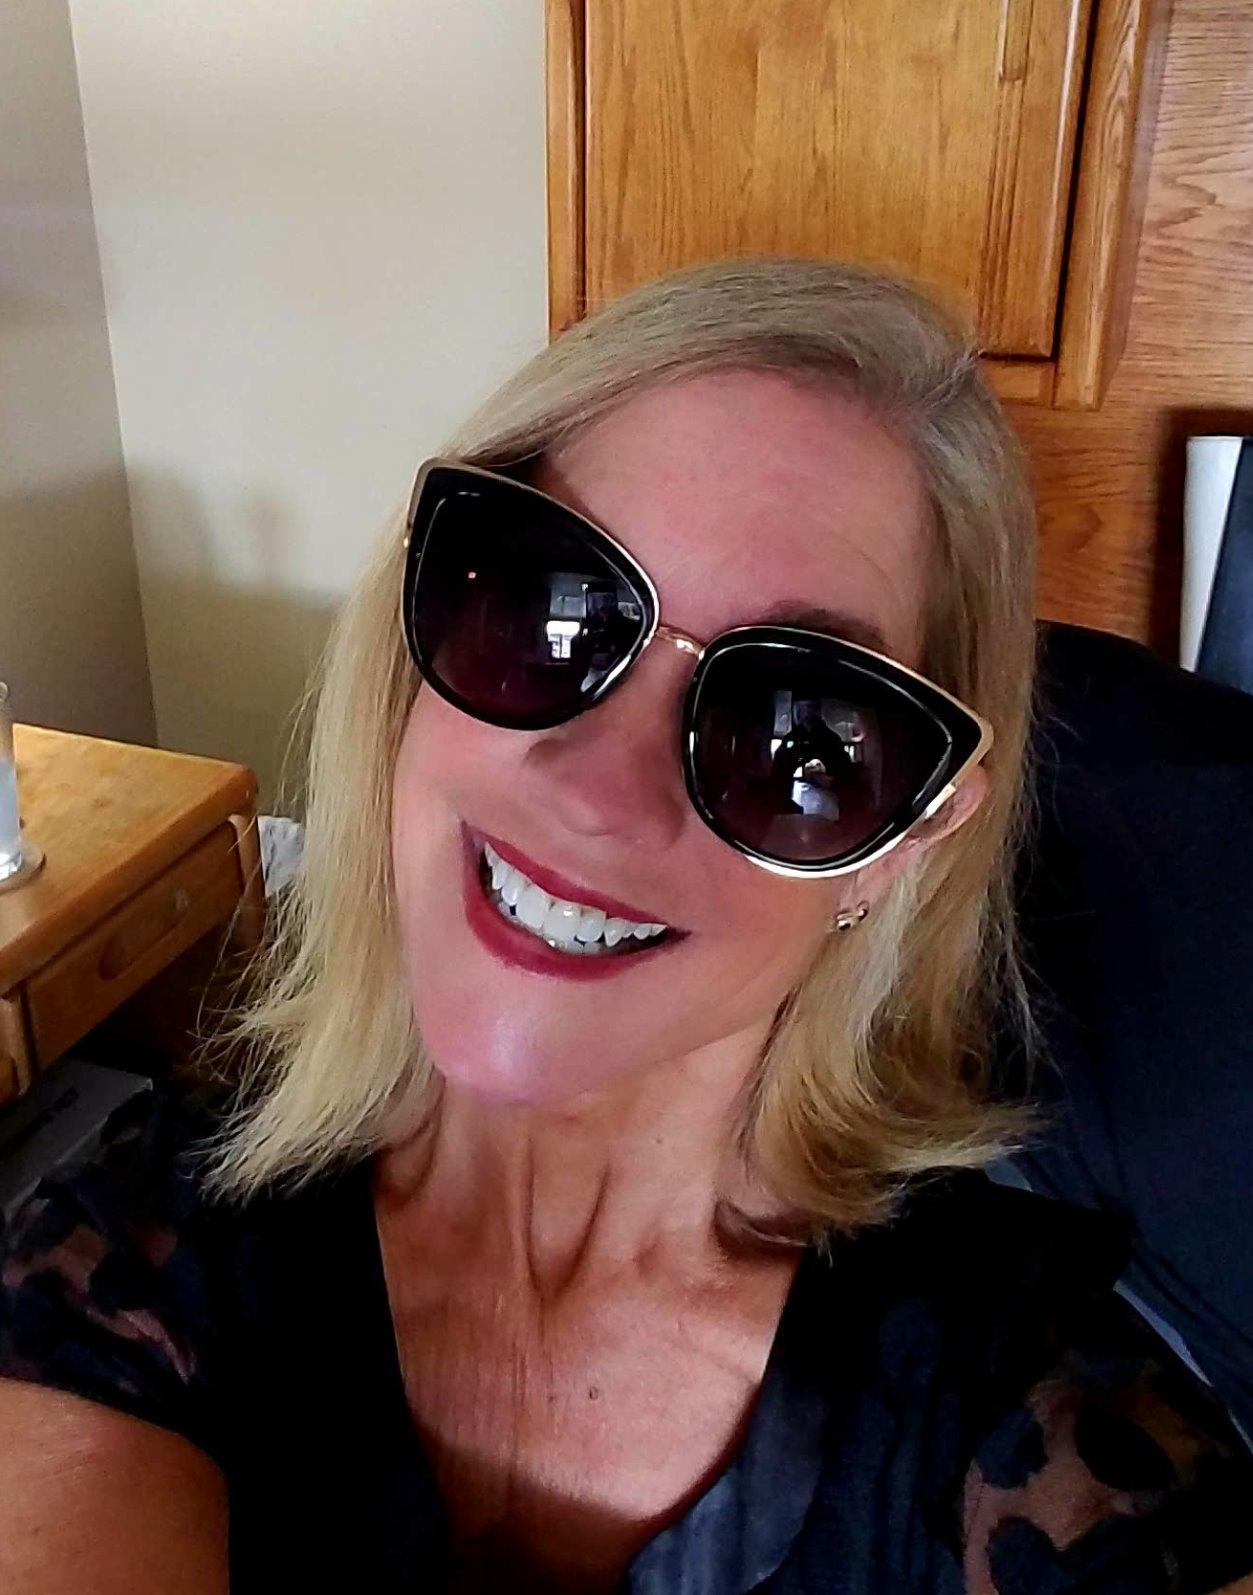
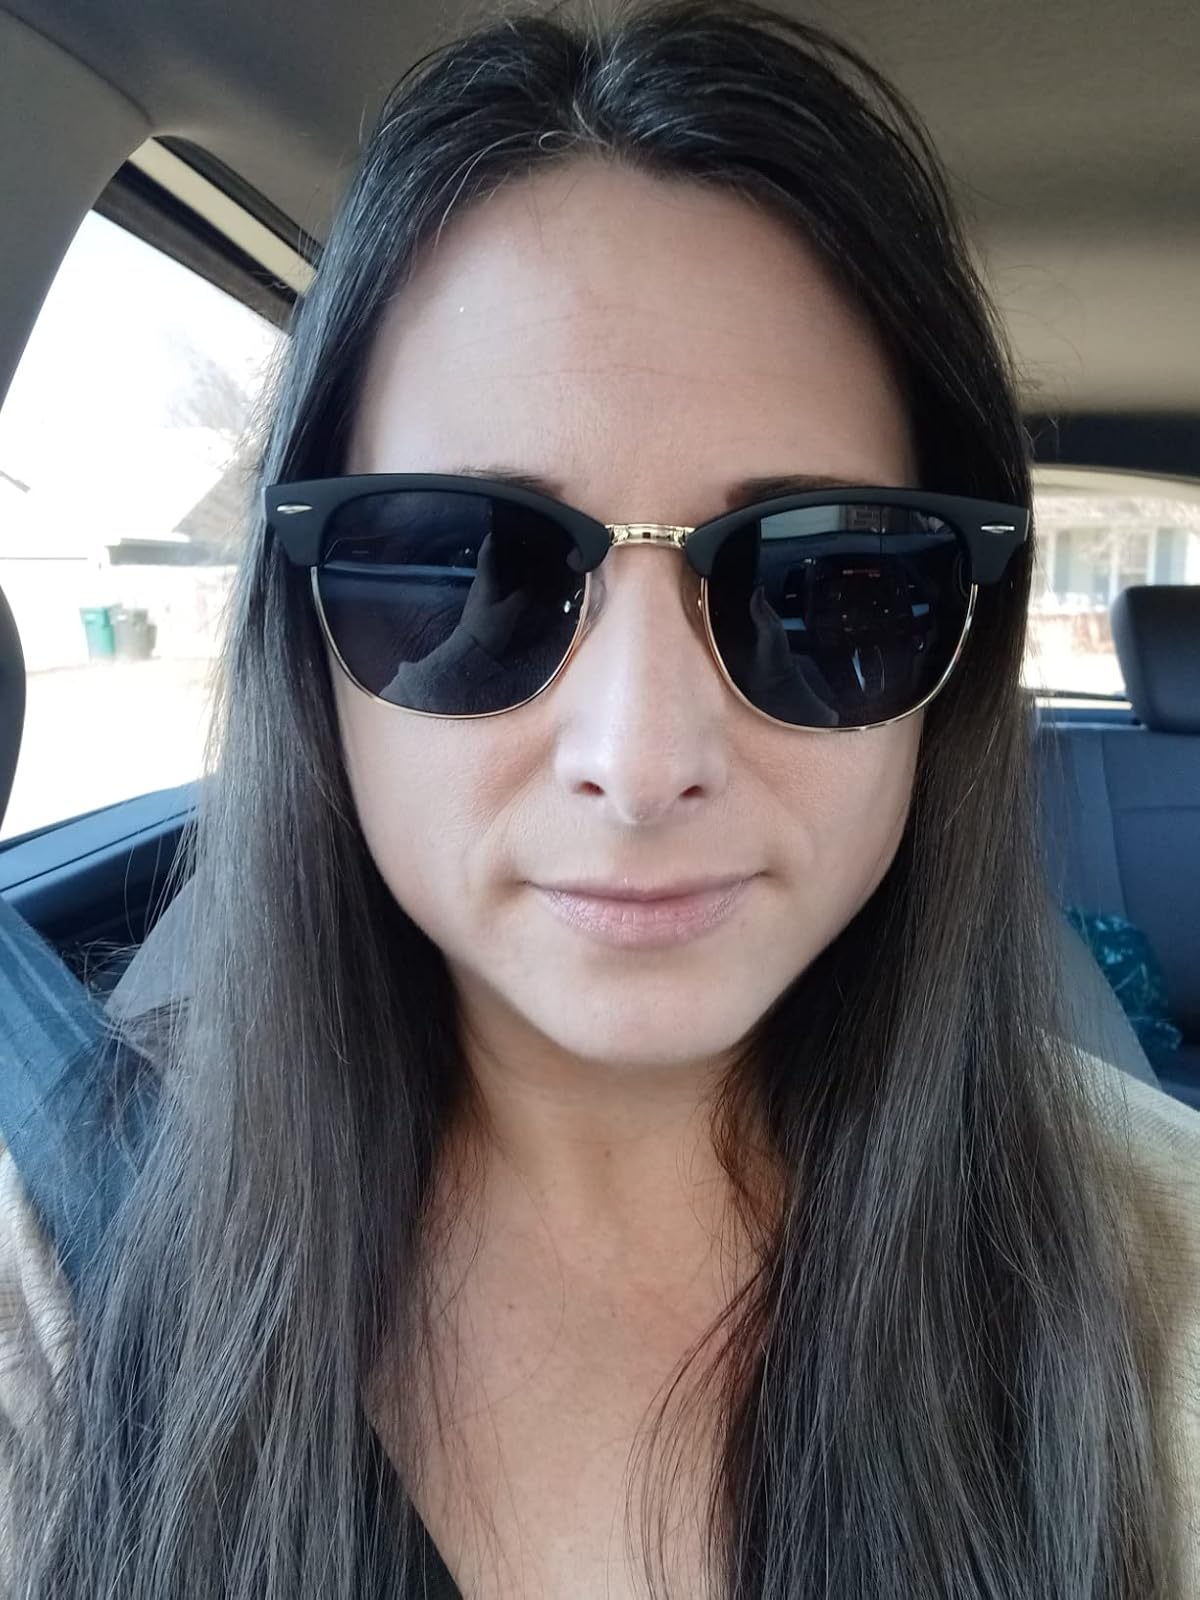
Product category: accessories_sunglasses
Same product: no